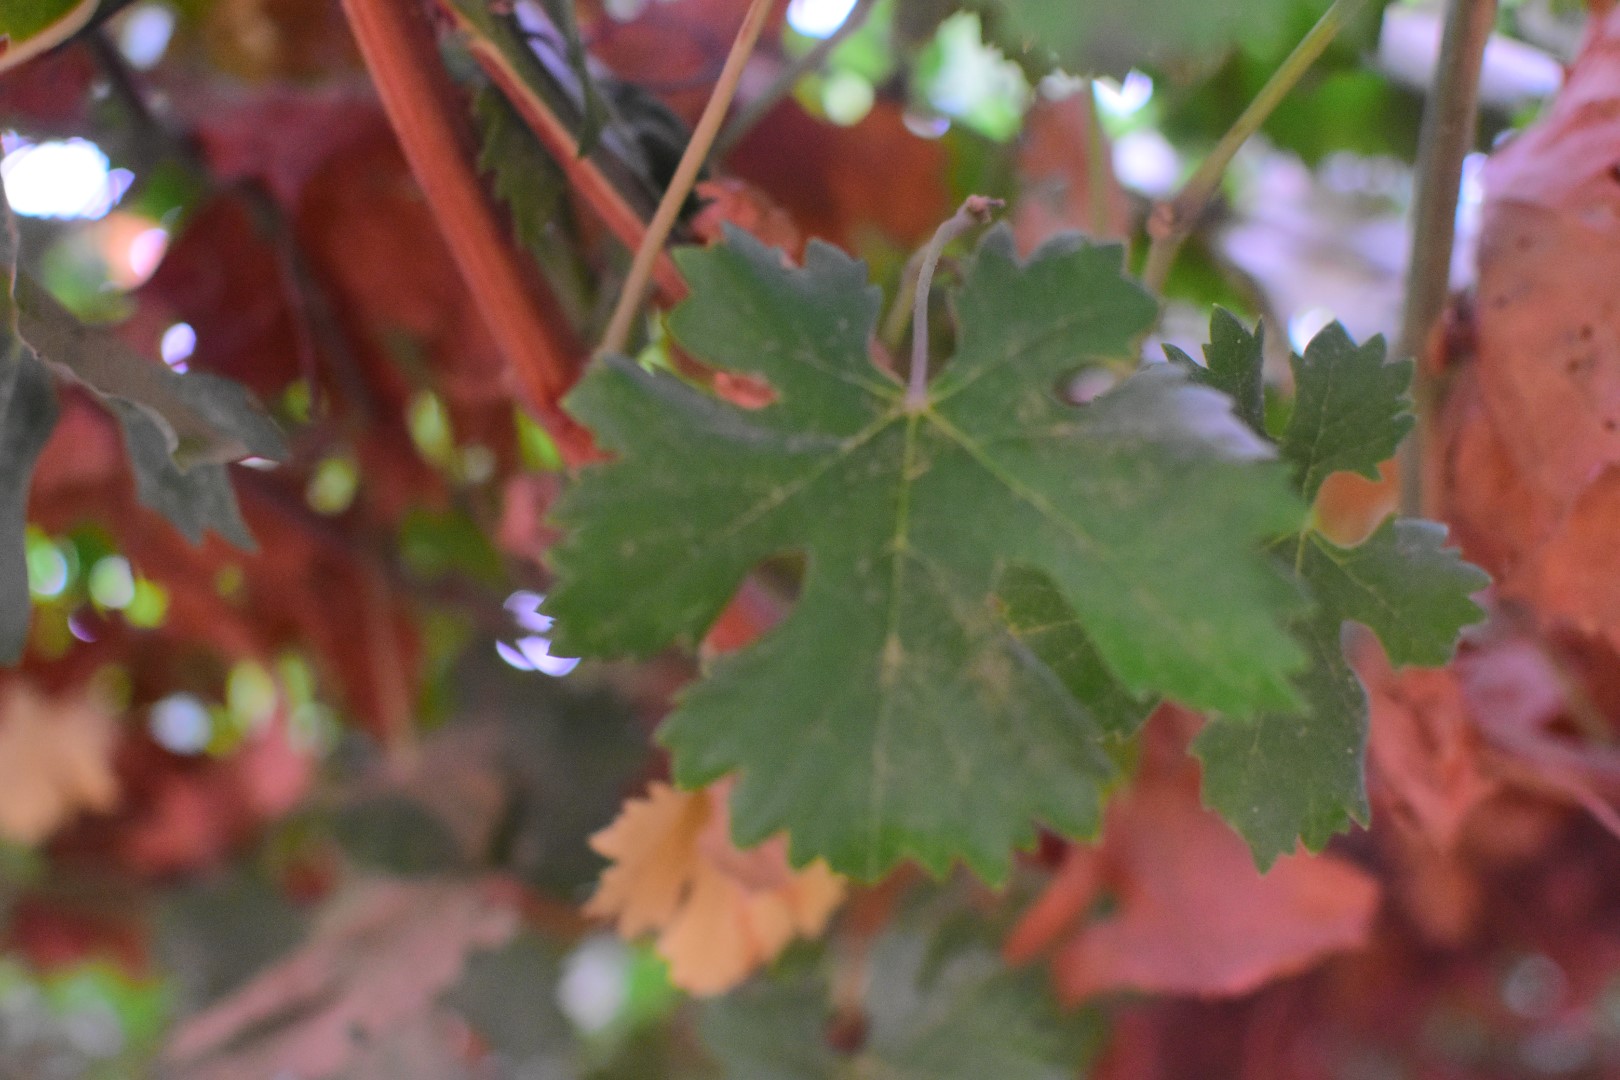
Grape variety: Aswud Balad